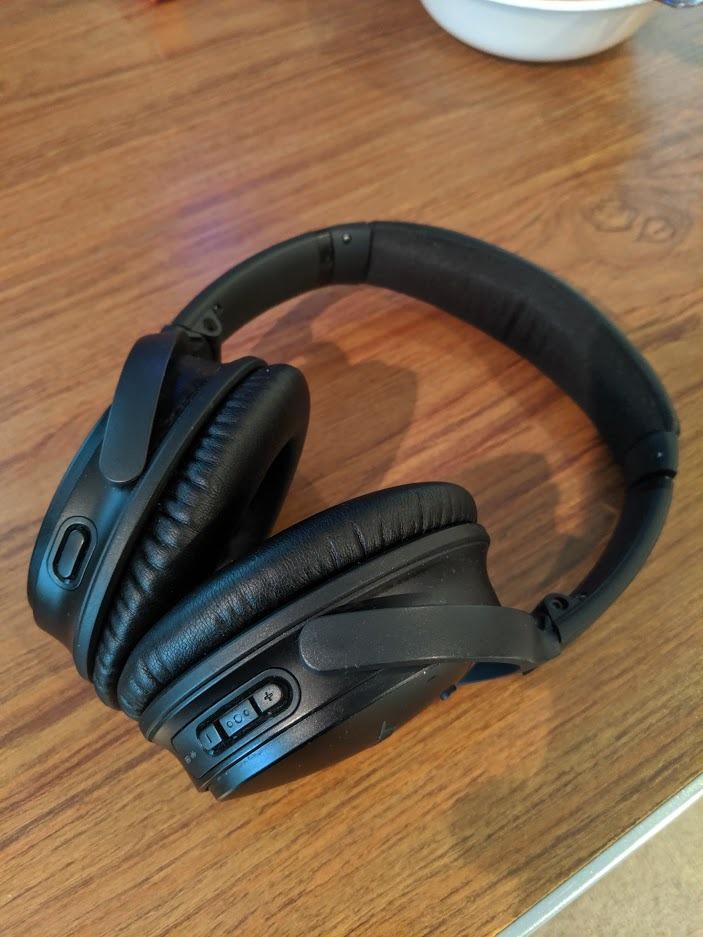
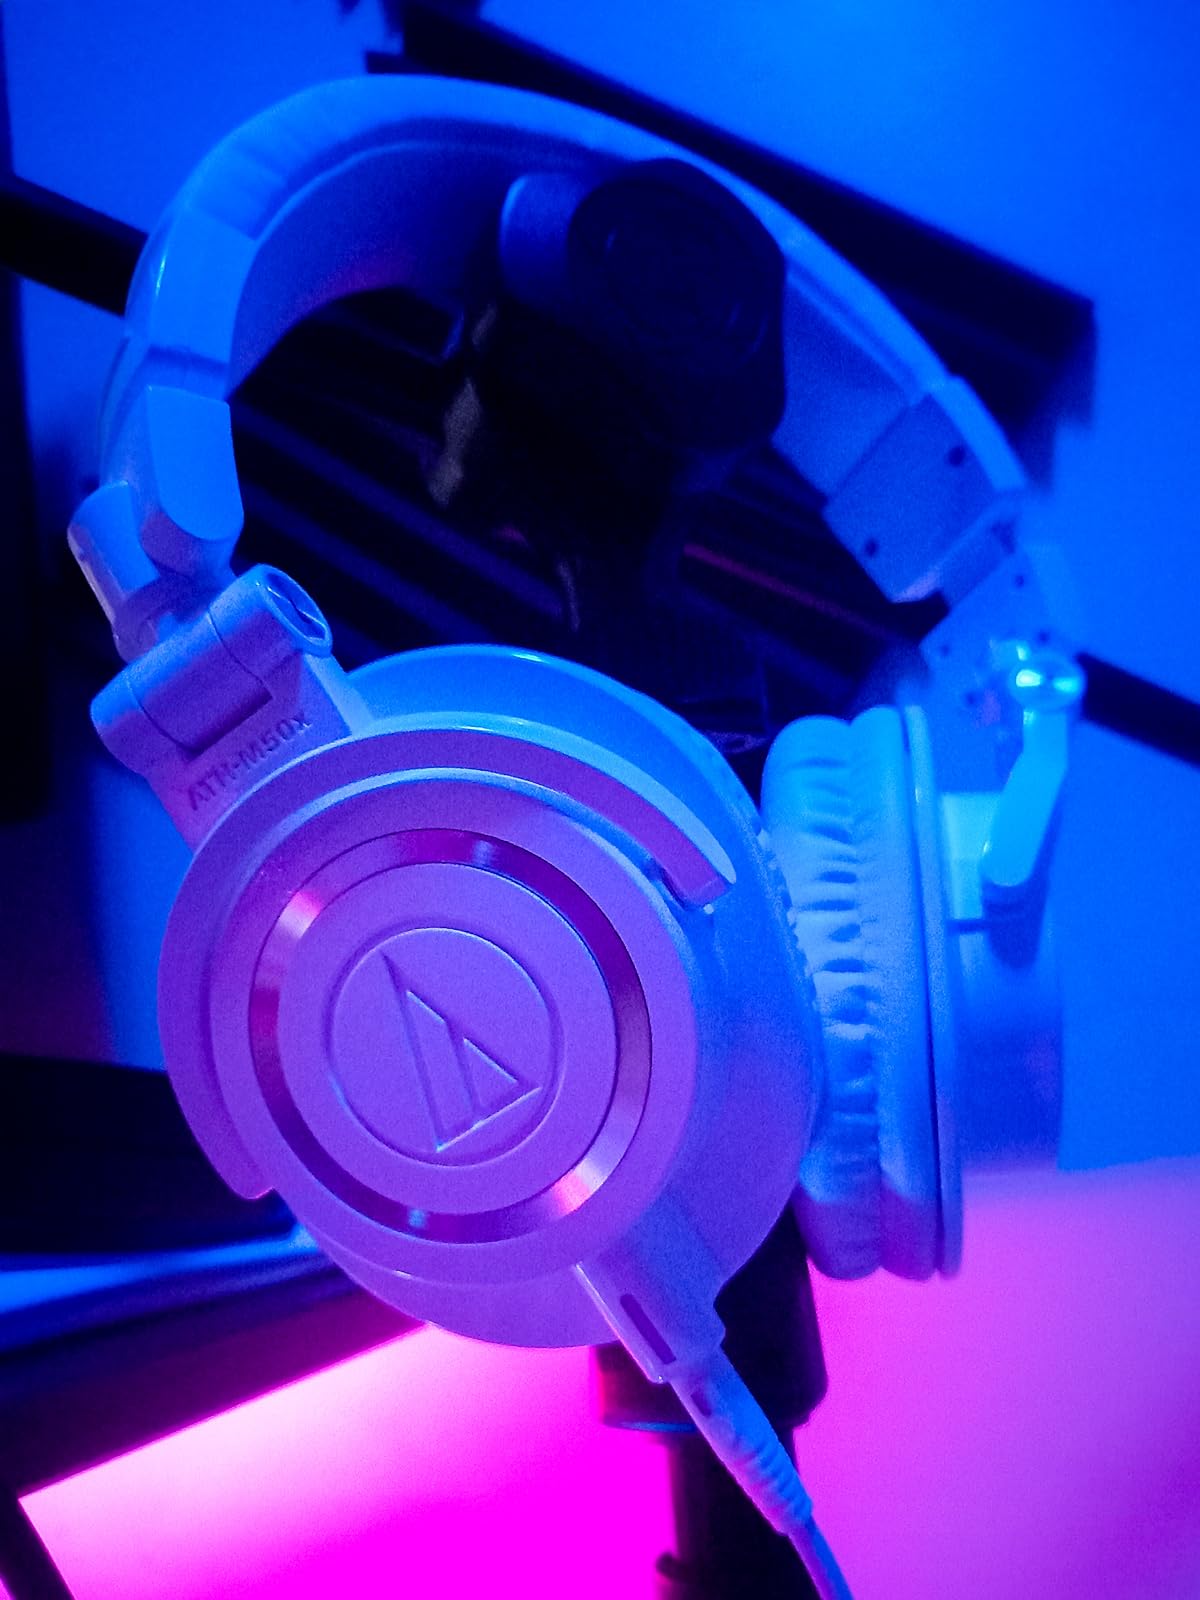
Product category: headphones
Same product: no